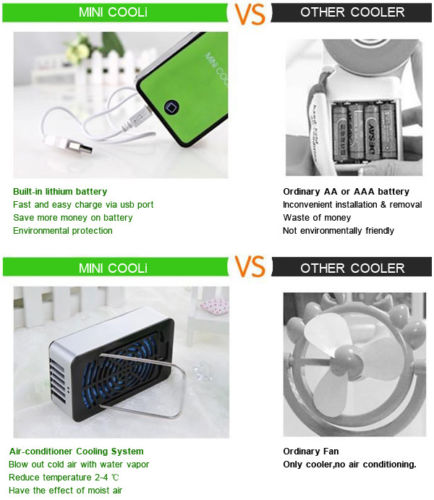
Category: fan